History of the United States Coast Guard

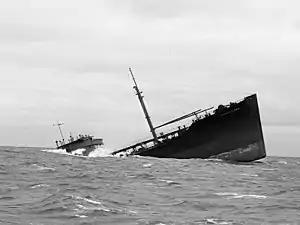
Bow section of "Pendleton", 19 February 1952

On 18 February 1952, during a severe "nor'easter" off the New England coast, the T2 tankers and broke in half. "Pendleton" was unable to make any distress call; she was discovered on the unusual shore radar with which the Chatham, Massachusetts, Lifeboat Station was equipped, during the search for "Fort Mercer".